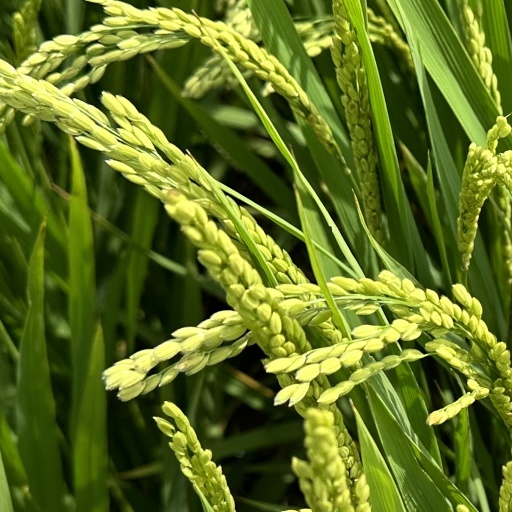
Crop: rice